Prison education

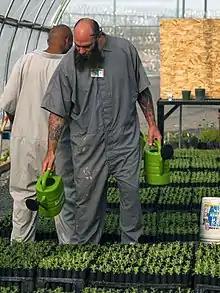
Two men in overalls watering seedlings with watering cans.

In 2013, the cost of providing education to a prisoner in the United States was between $1,400 and $1,744 a year, and the cost of incarceration was between $28,323 and $31,286 per inmate, while in Canada the cost was on average $2,950 per year for education, and $111,202 for incarceration per male inmate; female inmates cost approximately twice this amount to incarcerate. In England and Wales, education courses linked with reduced recidivism are priced at about £250 each as of 2014, compared to an average annual cost of £37,648 to incarcerate each inmate. In Australia in 1988, the cost of incarcerating a prisoner was $40,000 a year, while the entire budget for prison education at Bathurst Correctional Complex was $120,000 per year. In order for that prison's programme to be cost effective at that time, it would have only needed to keep one person out of prison for three years. As of 2023, the average cost of incarcerating a prisoner in Australia is $153,895 a year.